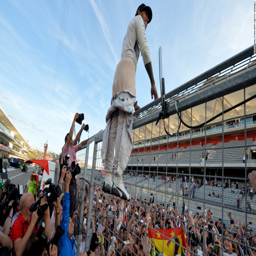
person takes an unusual route .